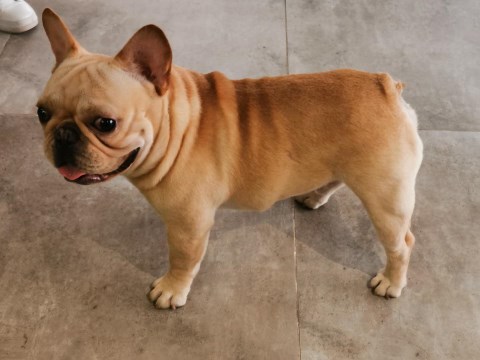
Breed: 1121-n000002-French_bulldog